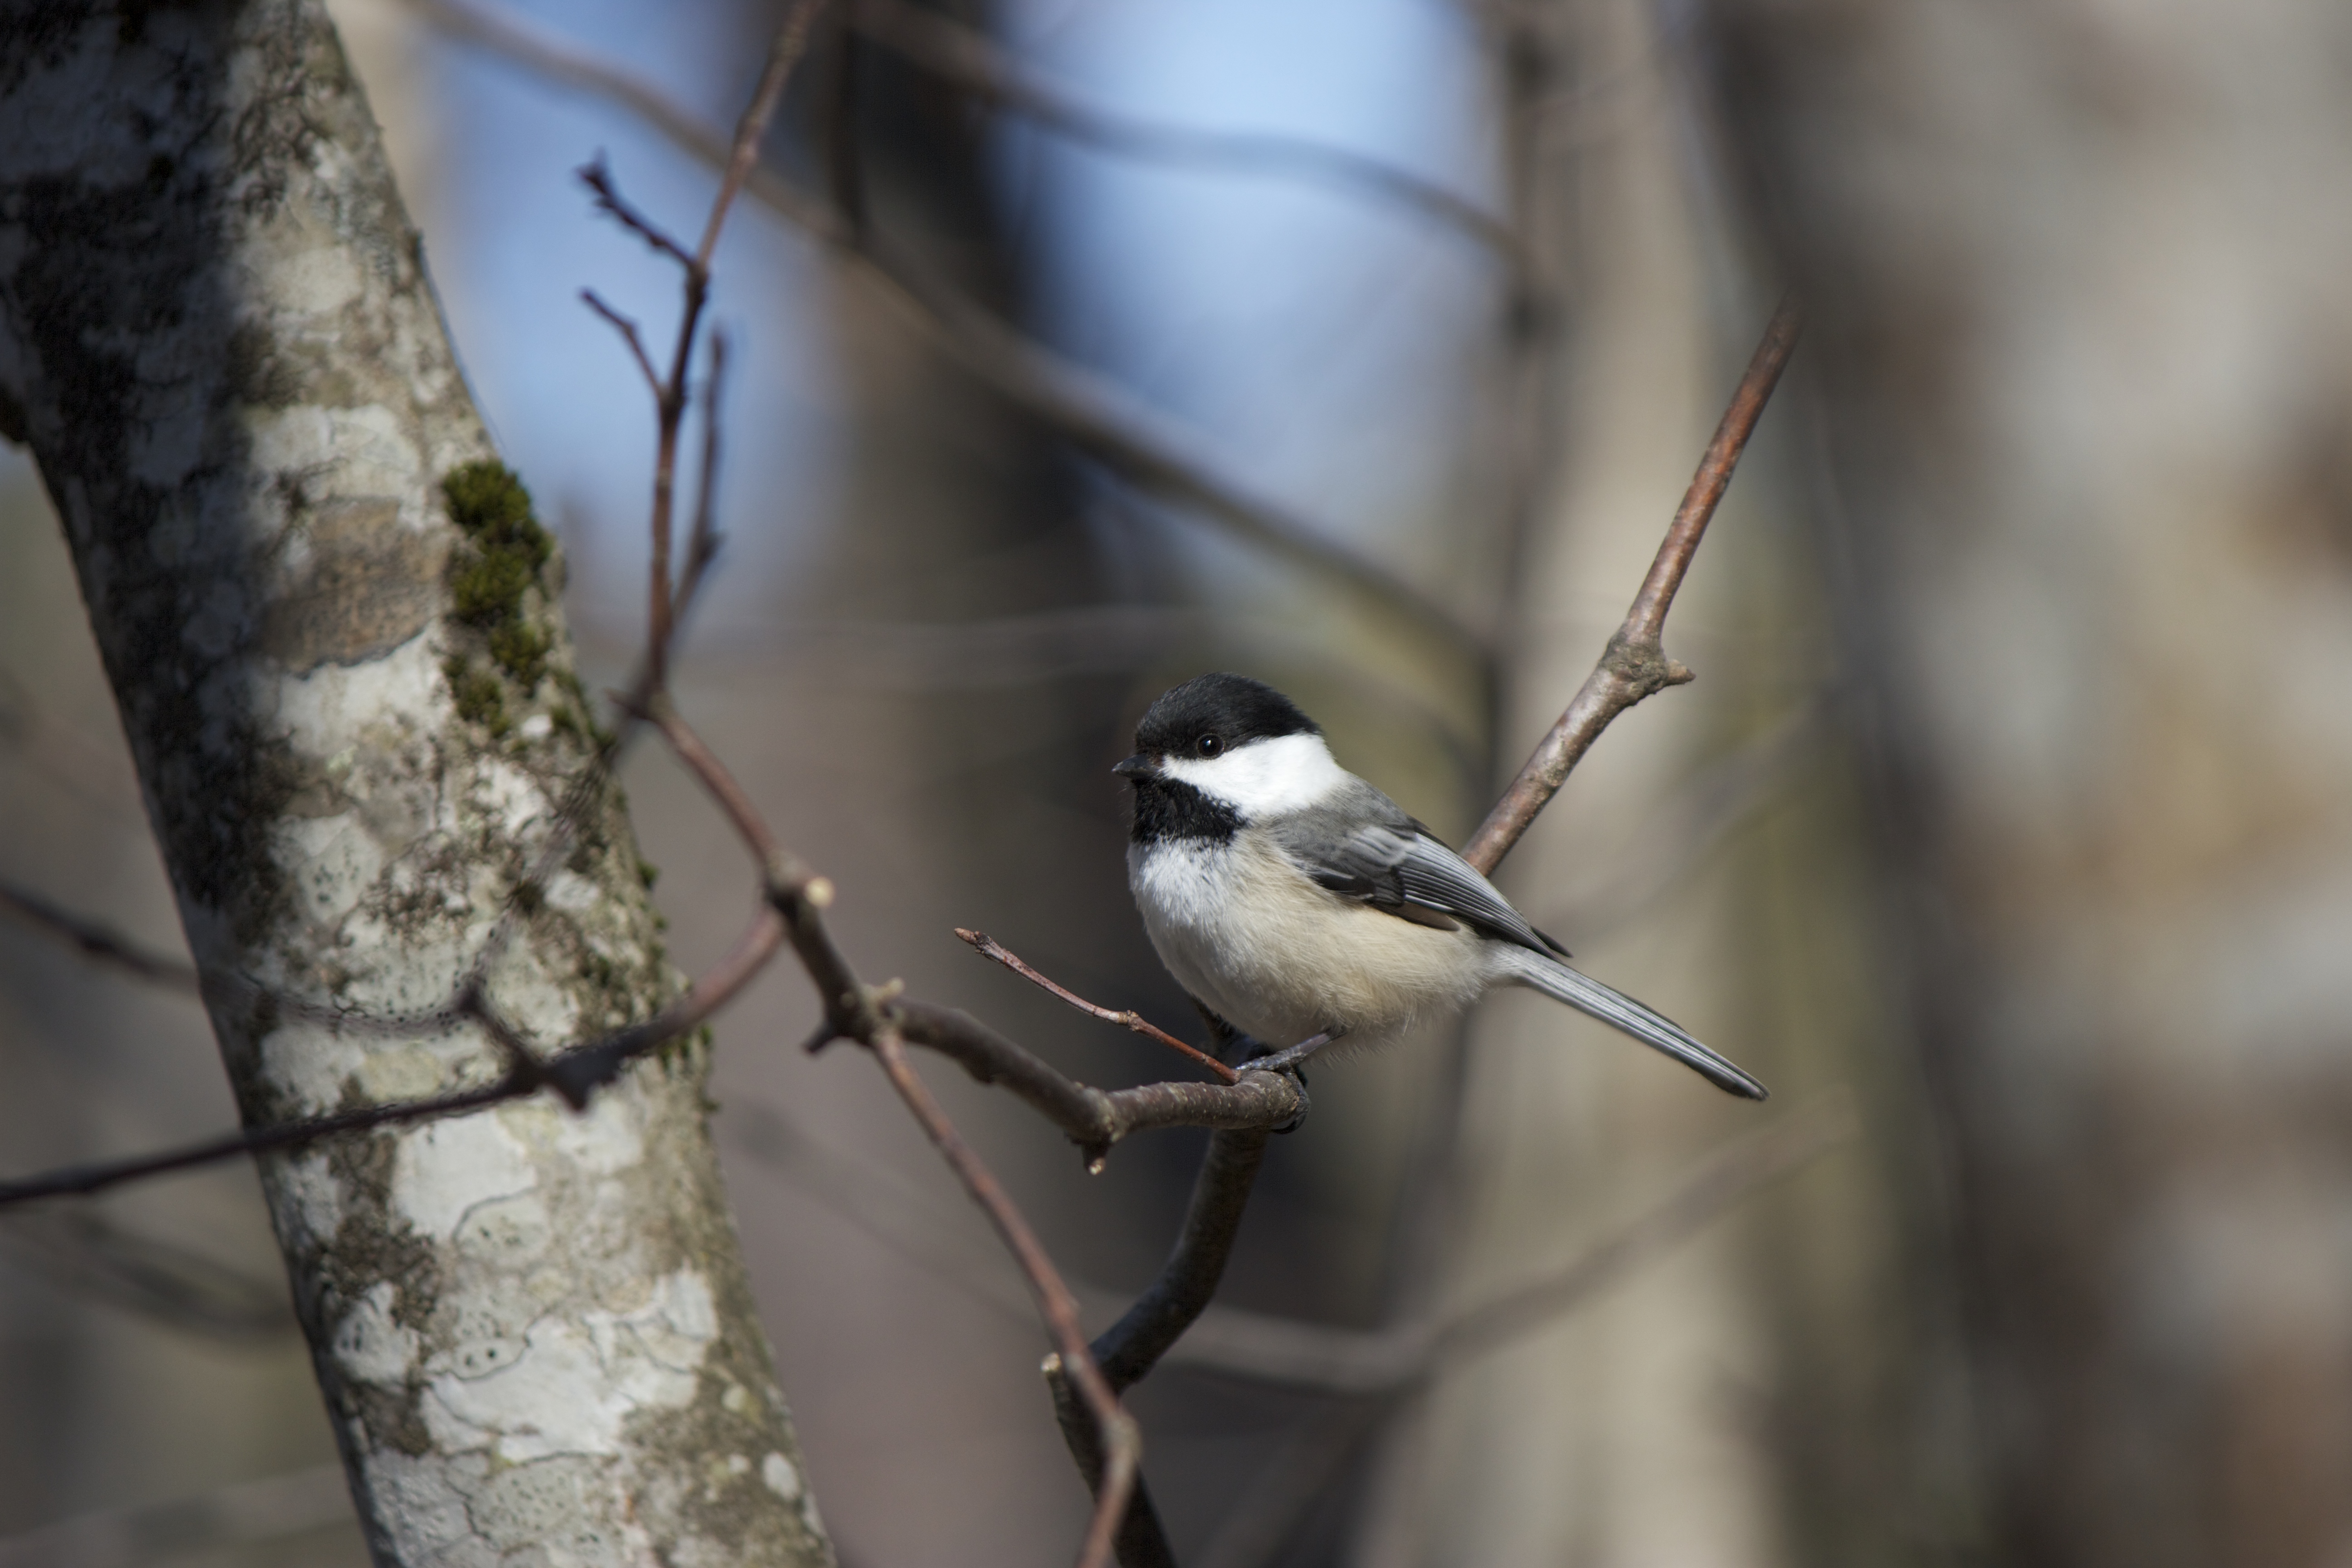
bird, beak, twig, branch, chickadee, old world flycatcher, perching bird, wildlife, tree, adaptation, plant, emberizidae, black capped chickadee, plant stem, tail, songbird, finch, feather